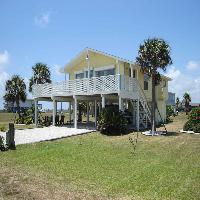
Weather: sun or clear